History of Winchester College

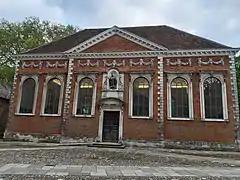
The "School" building, 17th century

As the college was a religious as well as educational establishment, it was threatened with closure during Henry VIII's reign. In 1535, a visitation was made to assess the college's assets, after which some of Winchester's valuable land assets near London were seized and exchanged for assets of similar size elsewhere in the country, depriving the college of substantial wealth.